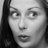
Emotion: surprise